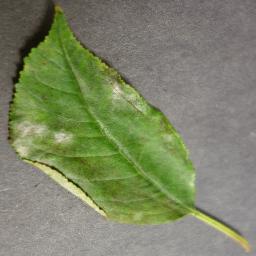
Label: Cherry___Powdery_mildew